Cherry Returns

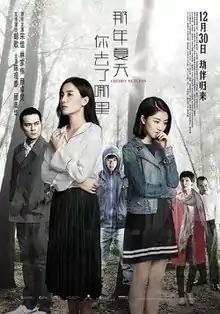
Poster

Cherry Returns is a 2016 Chinese-Hong Kong suspense crime thriller film directed by Chris Chow and starring Song Jia, Gordon Lam and Cherry Ngan. It was released in China by EDKO (Beijing) Distribution on 30 December 2016. This 89 minutes movie is co-produced by Sil Metropole Organization, EDKO Film, Tianjin Chinese Entertainment, Shanghai Film Group, Yatai Weilai Entertainment (Beijing), and EDKO (Beijing) Distribution.